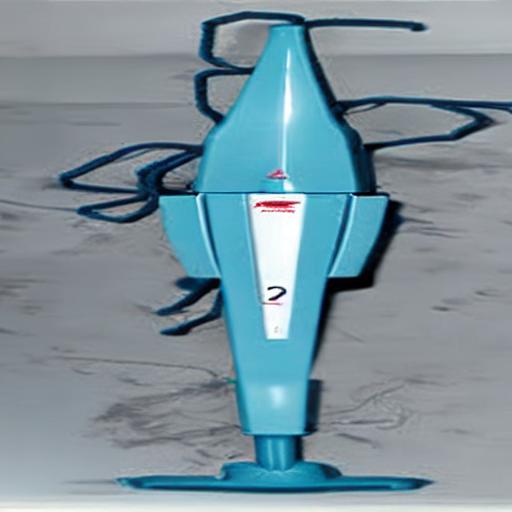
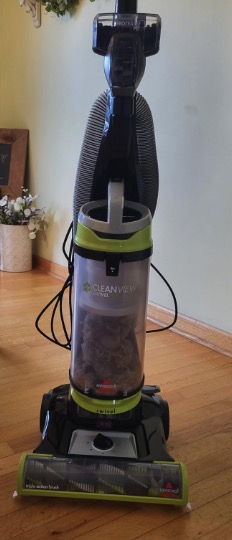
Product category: items_vacuum
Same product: no